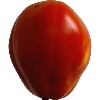
Label: Tomato 1